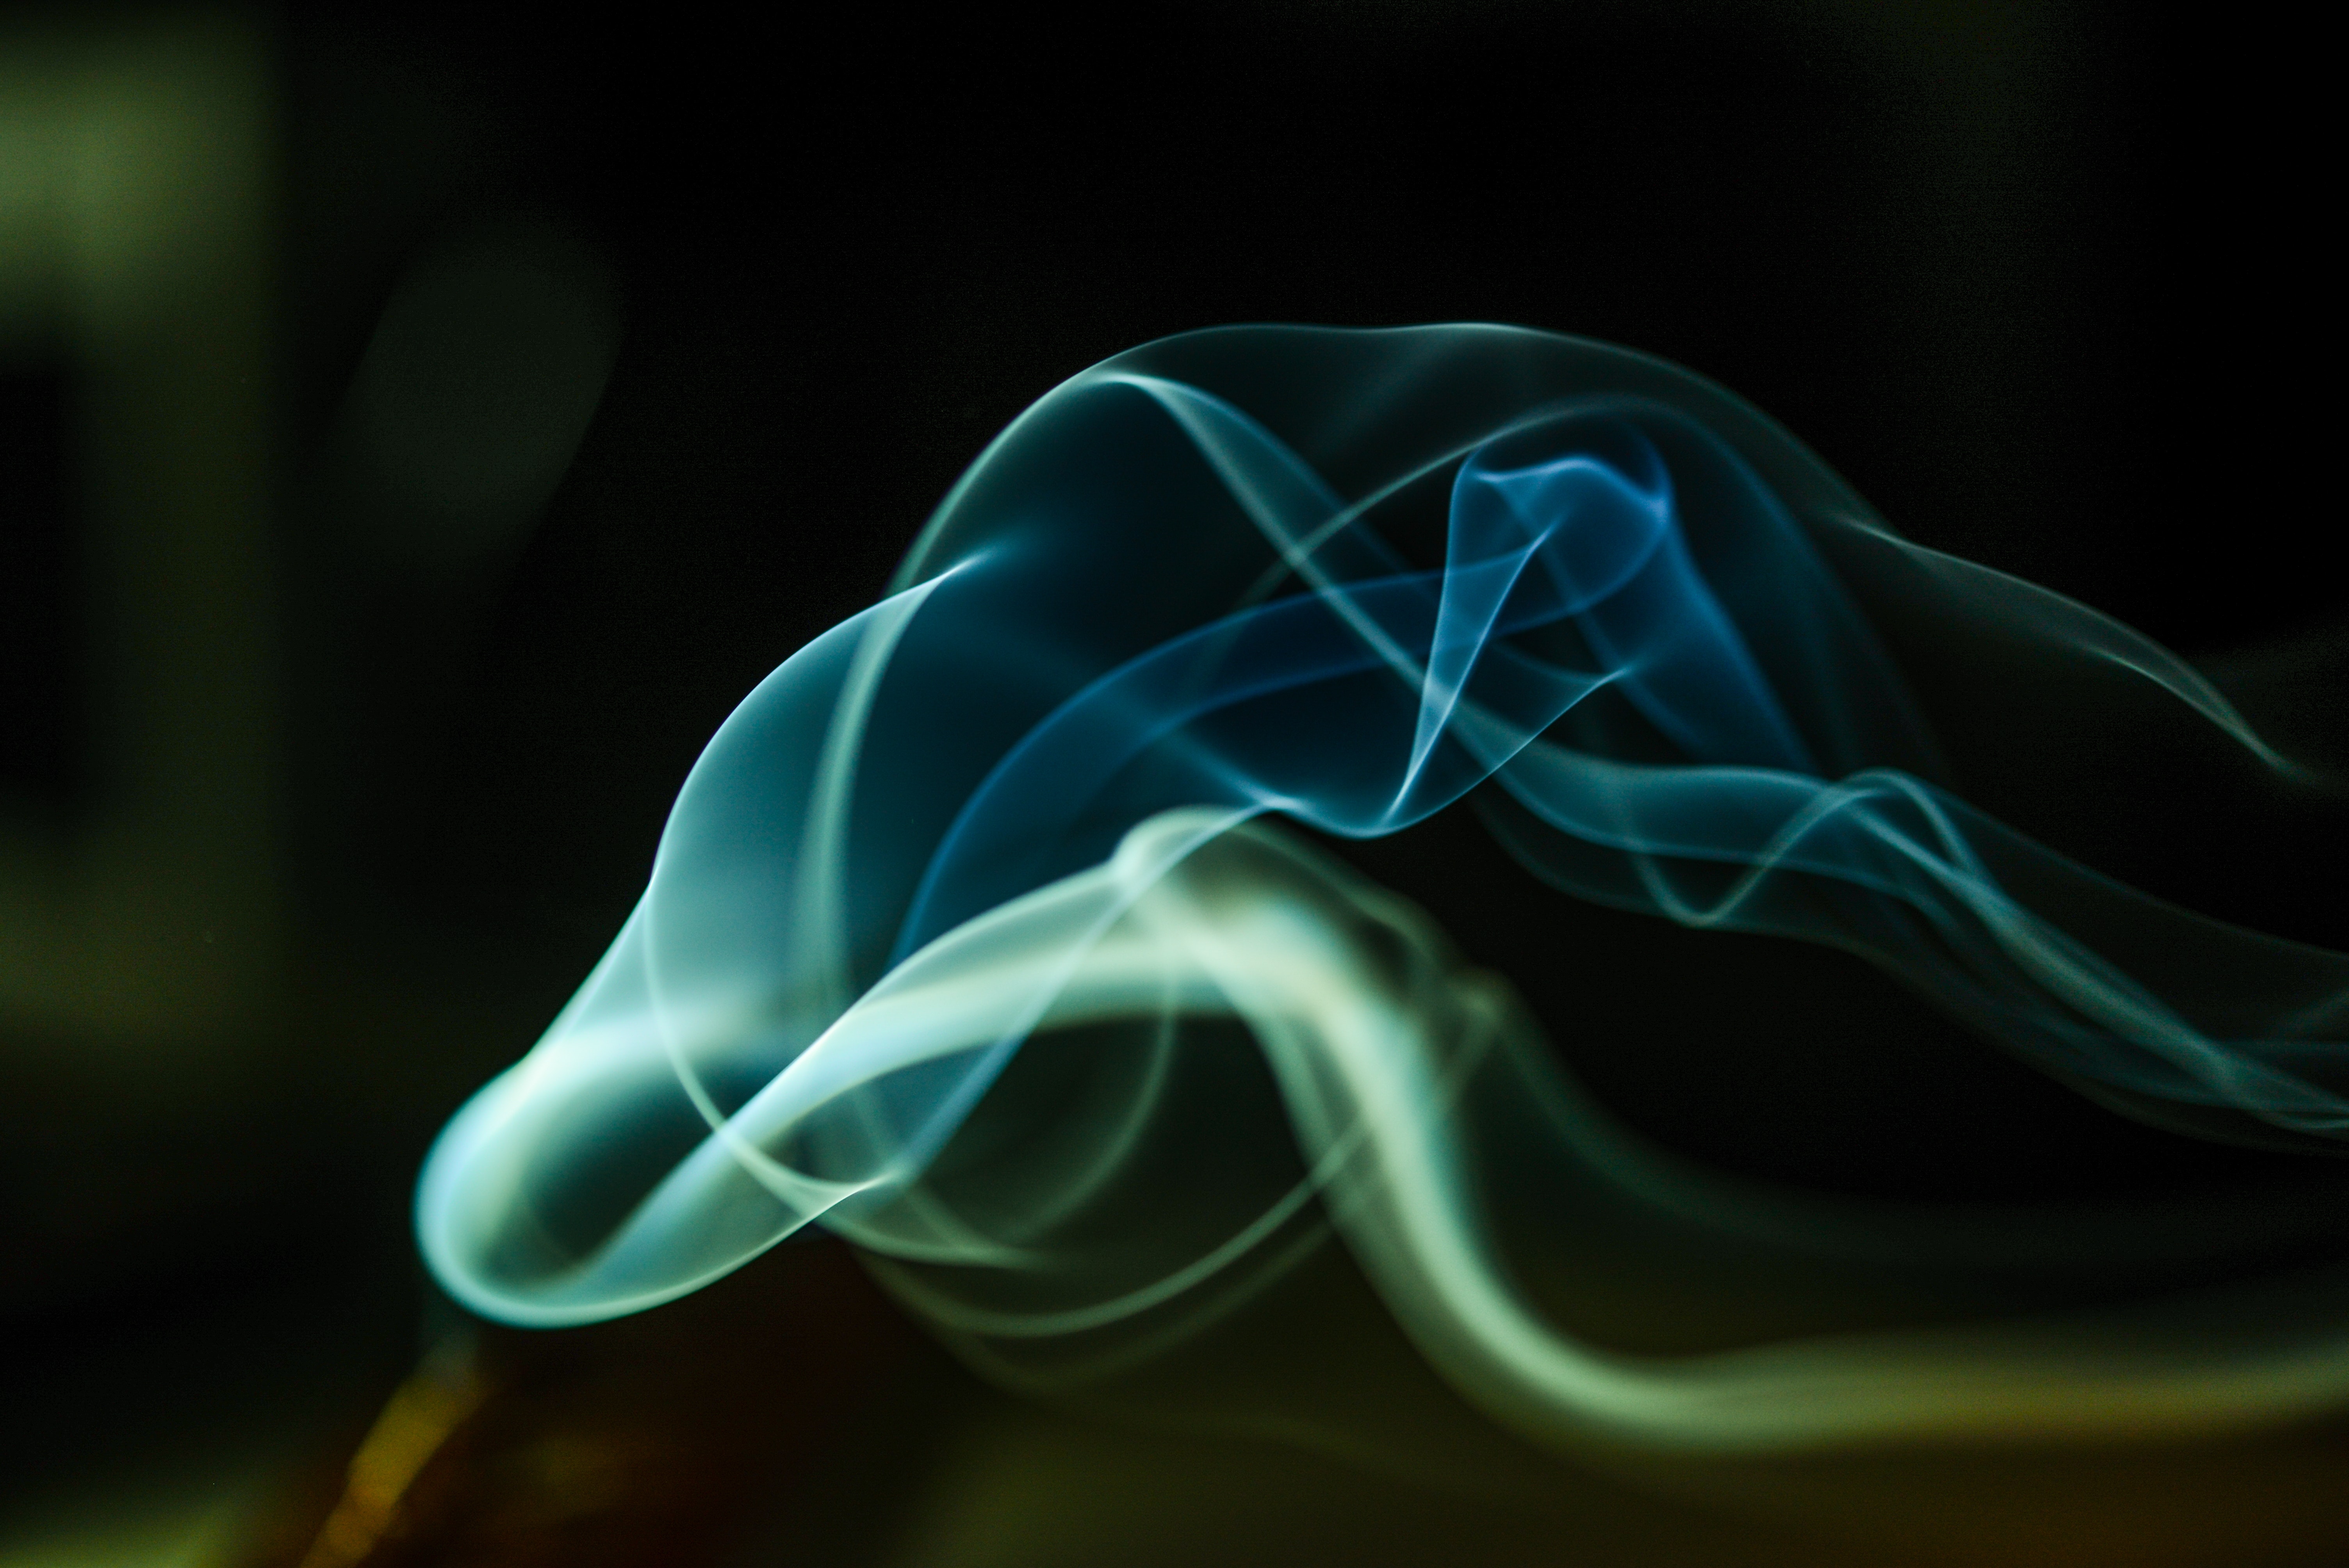
blue, green, smoke, light, close up, organism, macro photography, computer wallpaper, transparency and translucency, darkness, electric blue